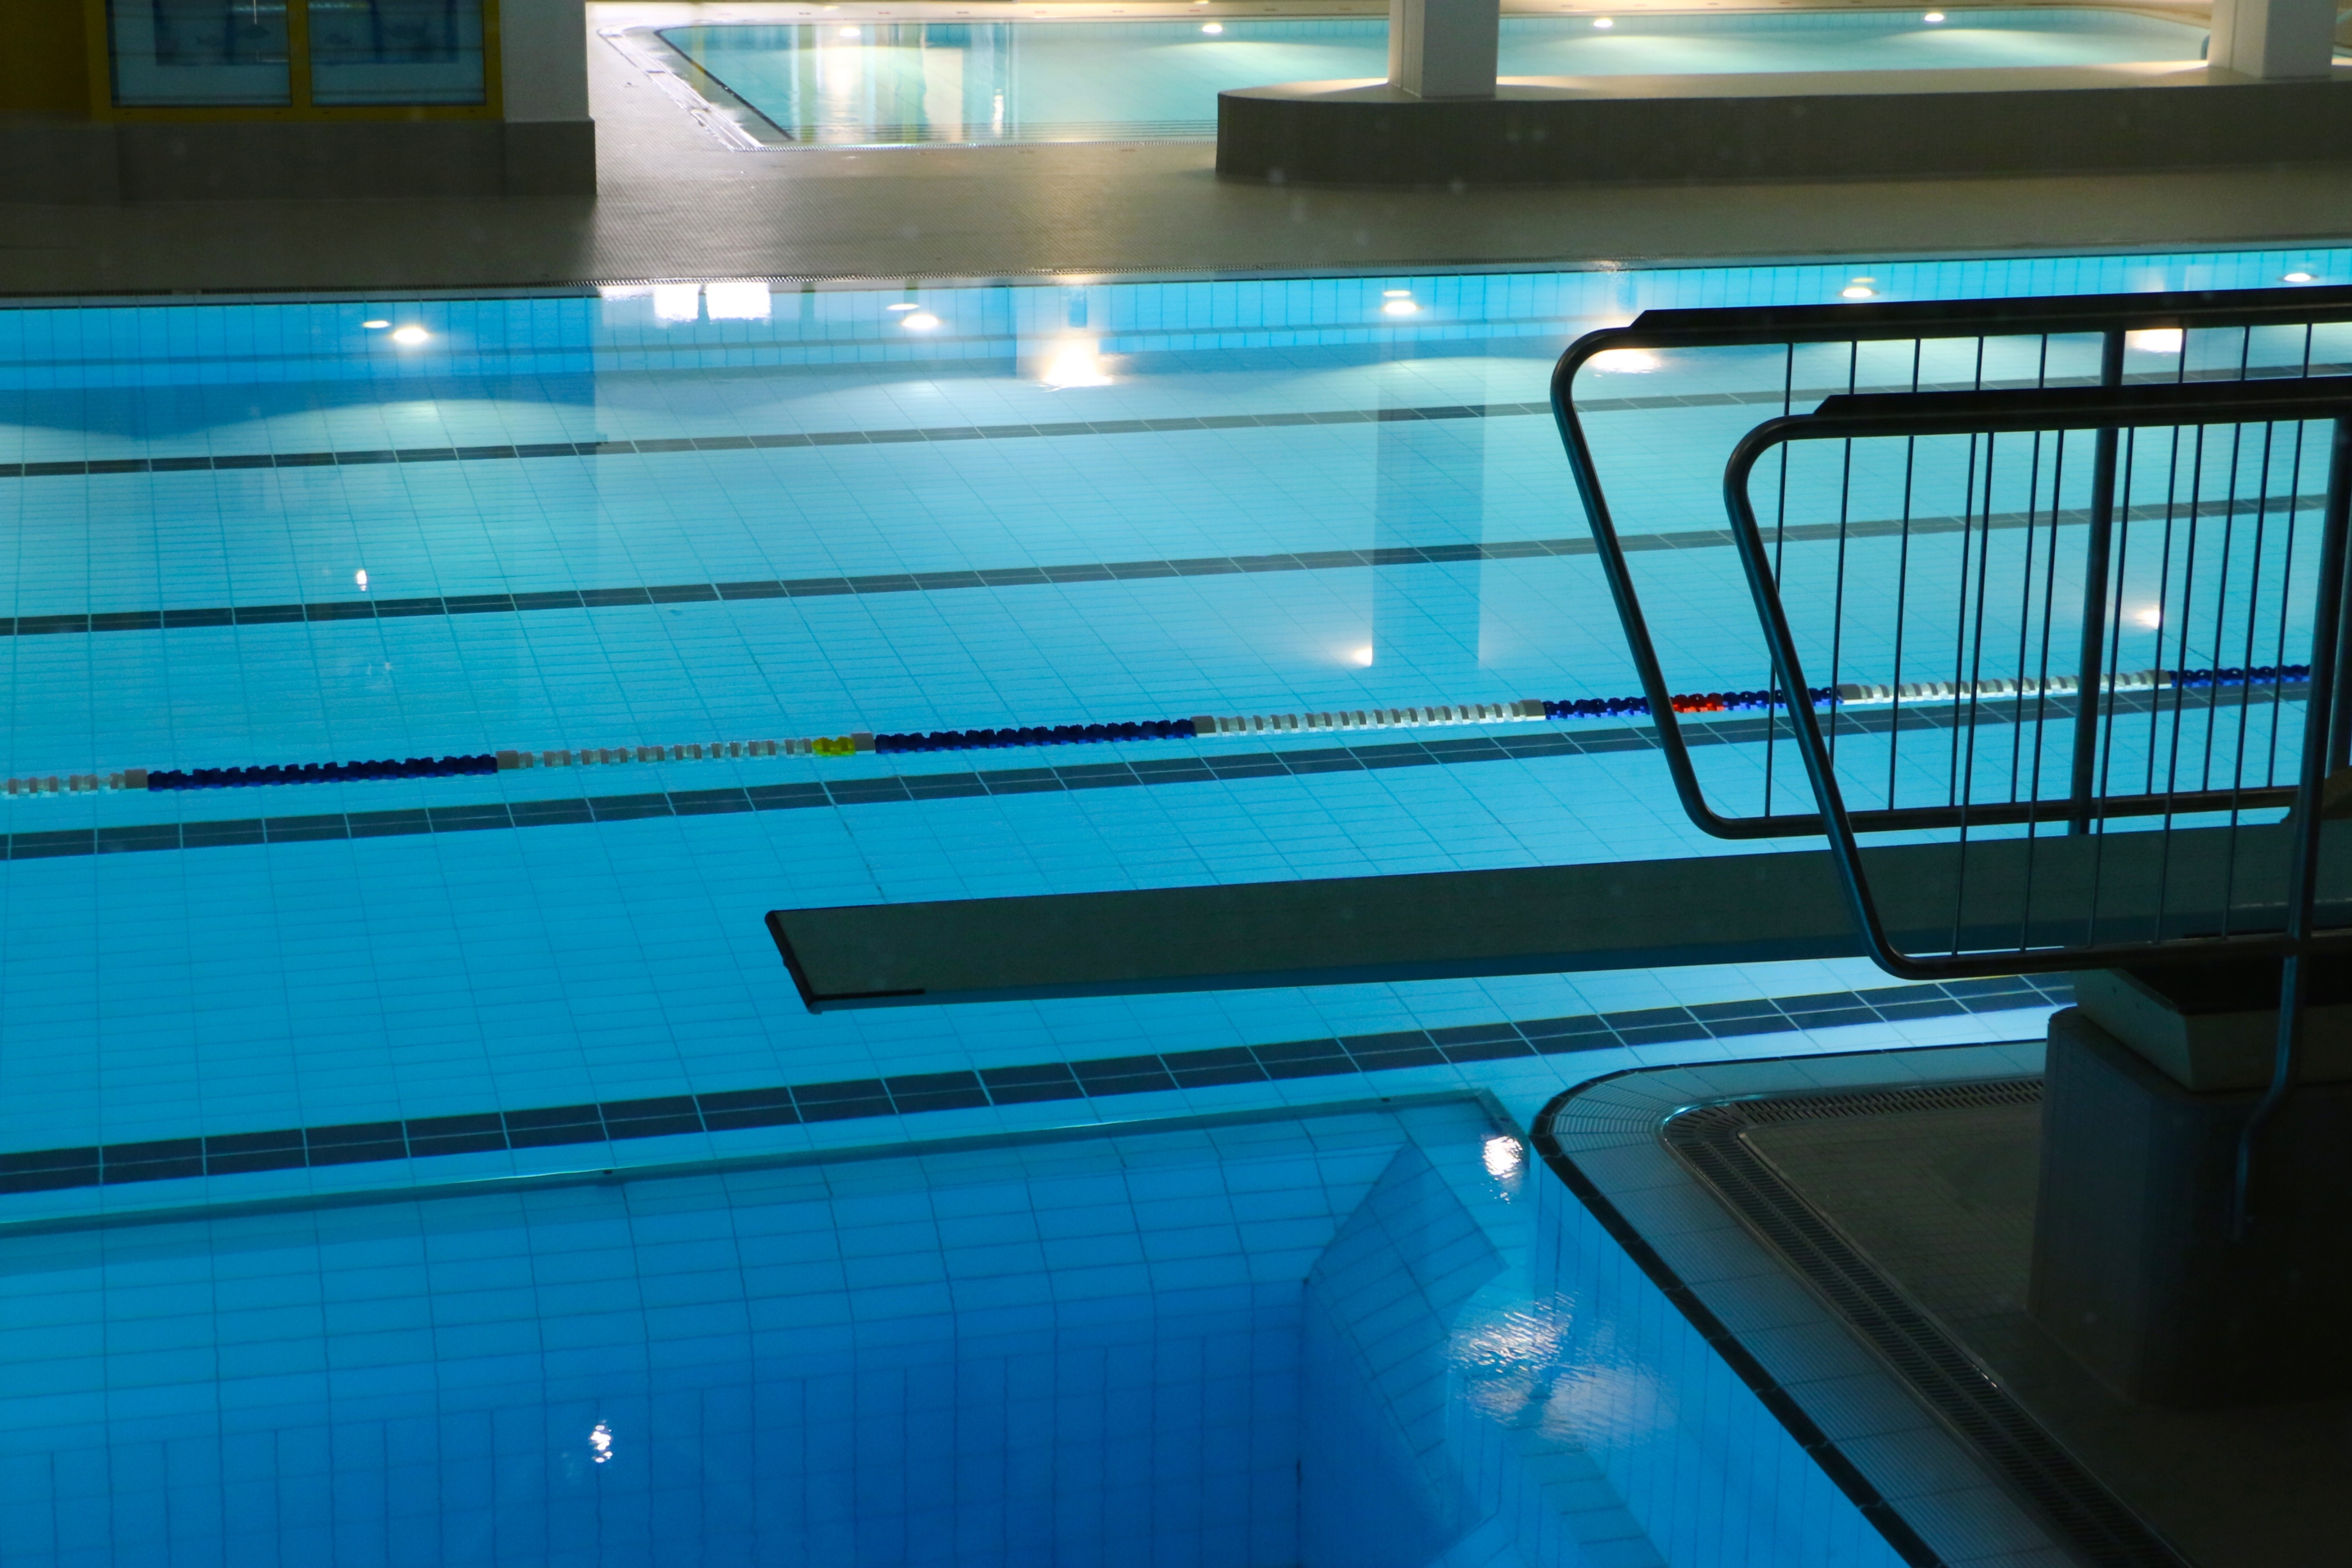
swimming pool, blue, lane, lighting, watercolor, indoor swimming pool, leisure centre, springboard